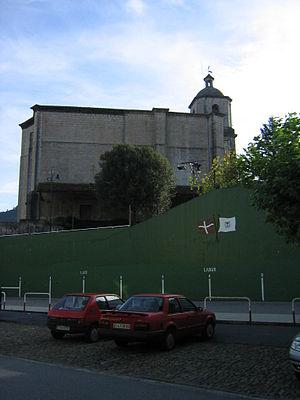
Berriatua en basque et Berriatúa en espagnol est une commune de Biscaye dans la communauté autonome du Pays basque en Espagne.